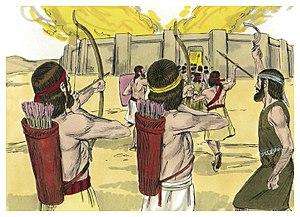
Illustration biblique du livre de la Josué chapitre 8 עברית: 8 האיור המקראי של change me! פרק हिन्दी: {{{hi}}} अध्याय change me! की पुस्तक की बाइबिल चित्रण Bahasa Indonesia: Ilustrasi Alkitab dari Kitab Yosua pasal 8 Italiano: Illustrazione biblica del libro della change me! Capitolo 8 日本語: change me!8章の本の聖書の実例 Jawa: Ilustrasi Alkitab saking Kitab Yosua pasal 8 한국어: change me! 8 장 장부의 성경 그림 Bahasa Melayu: Ilustrasi Alkitab dari Kitab Yosua pasal 8